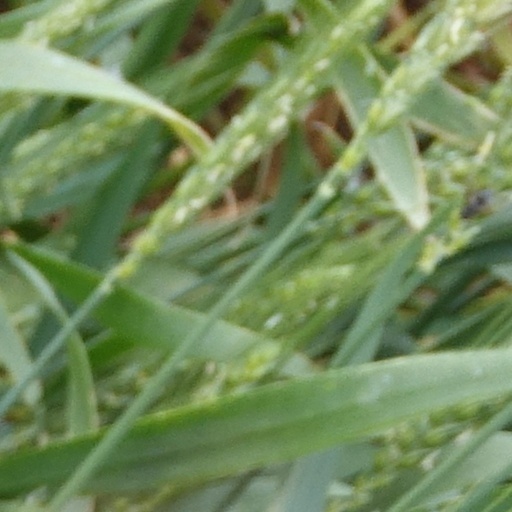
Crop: wheat